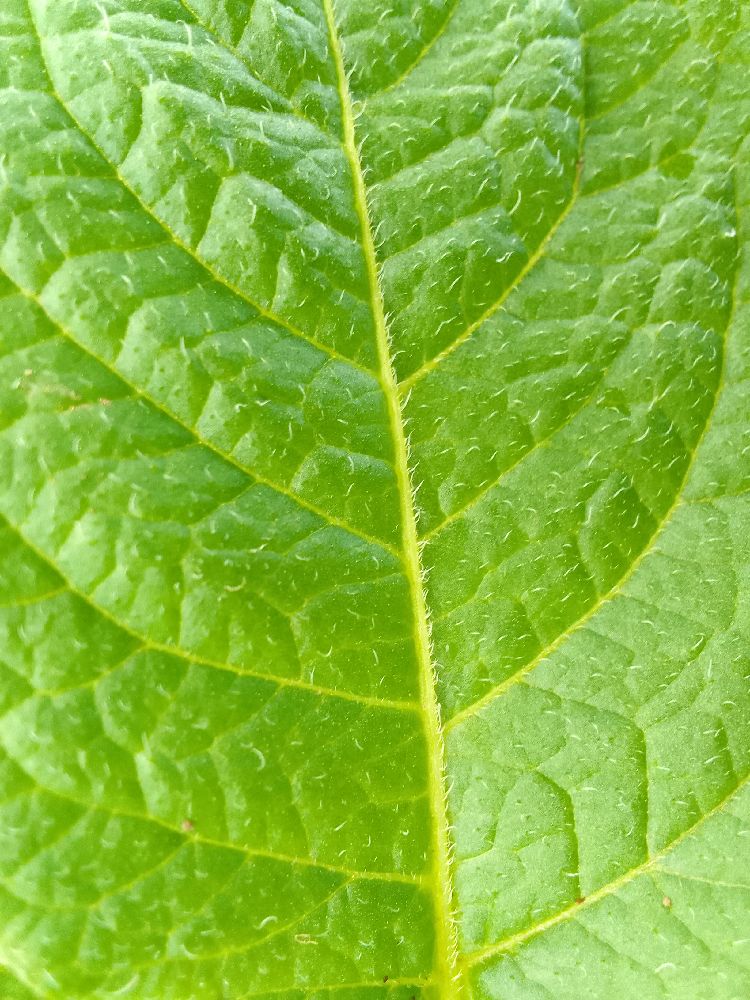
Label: Healthy